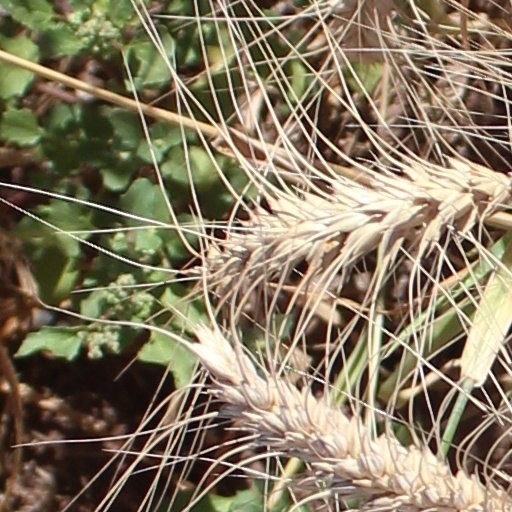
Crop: wheat